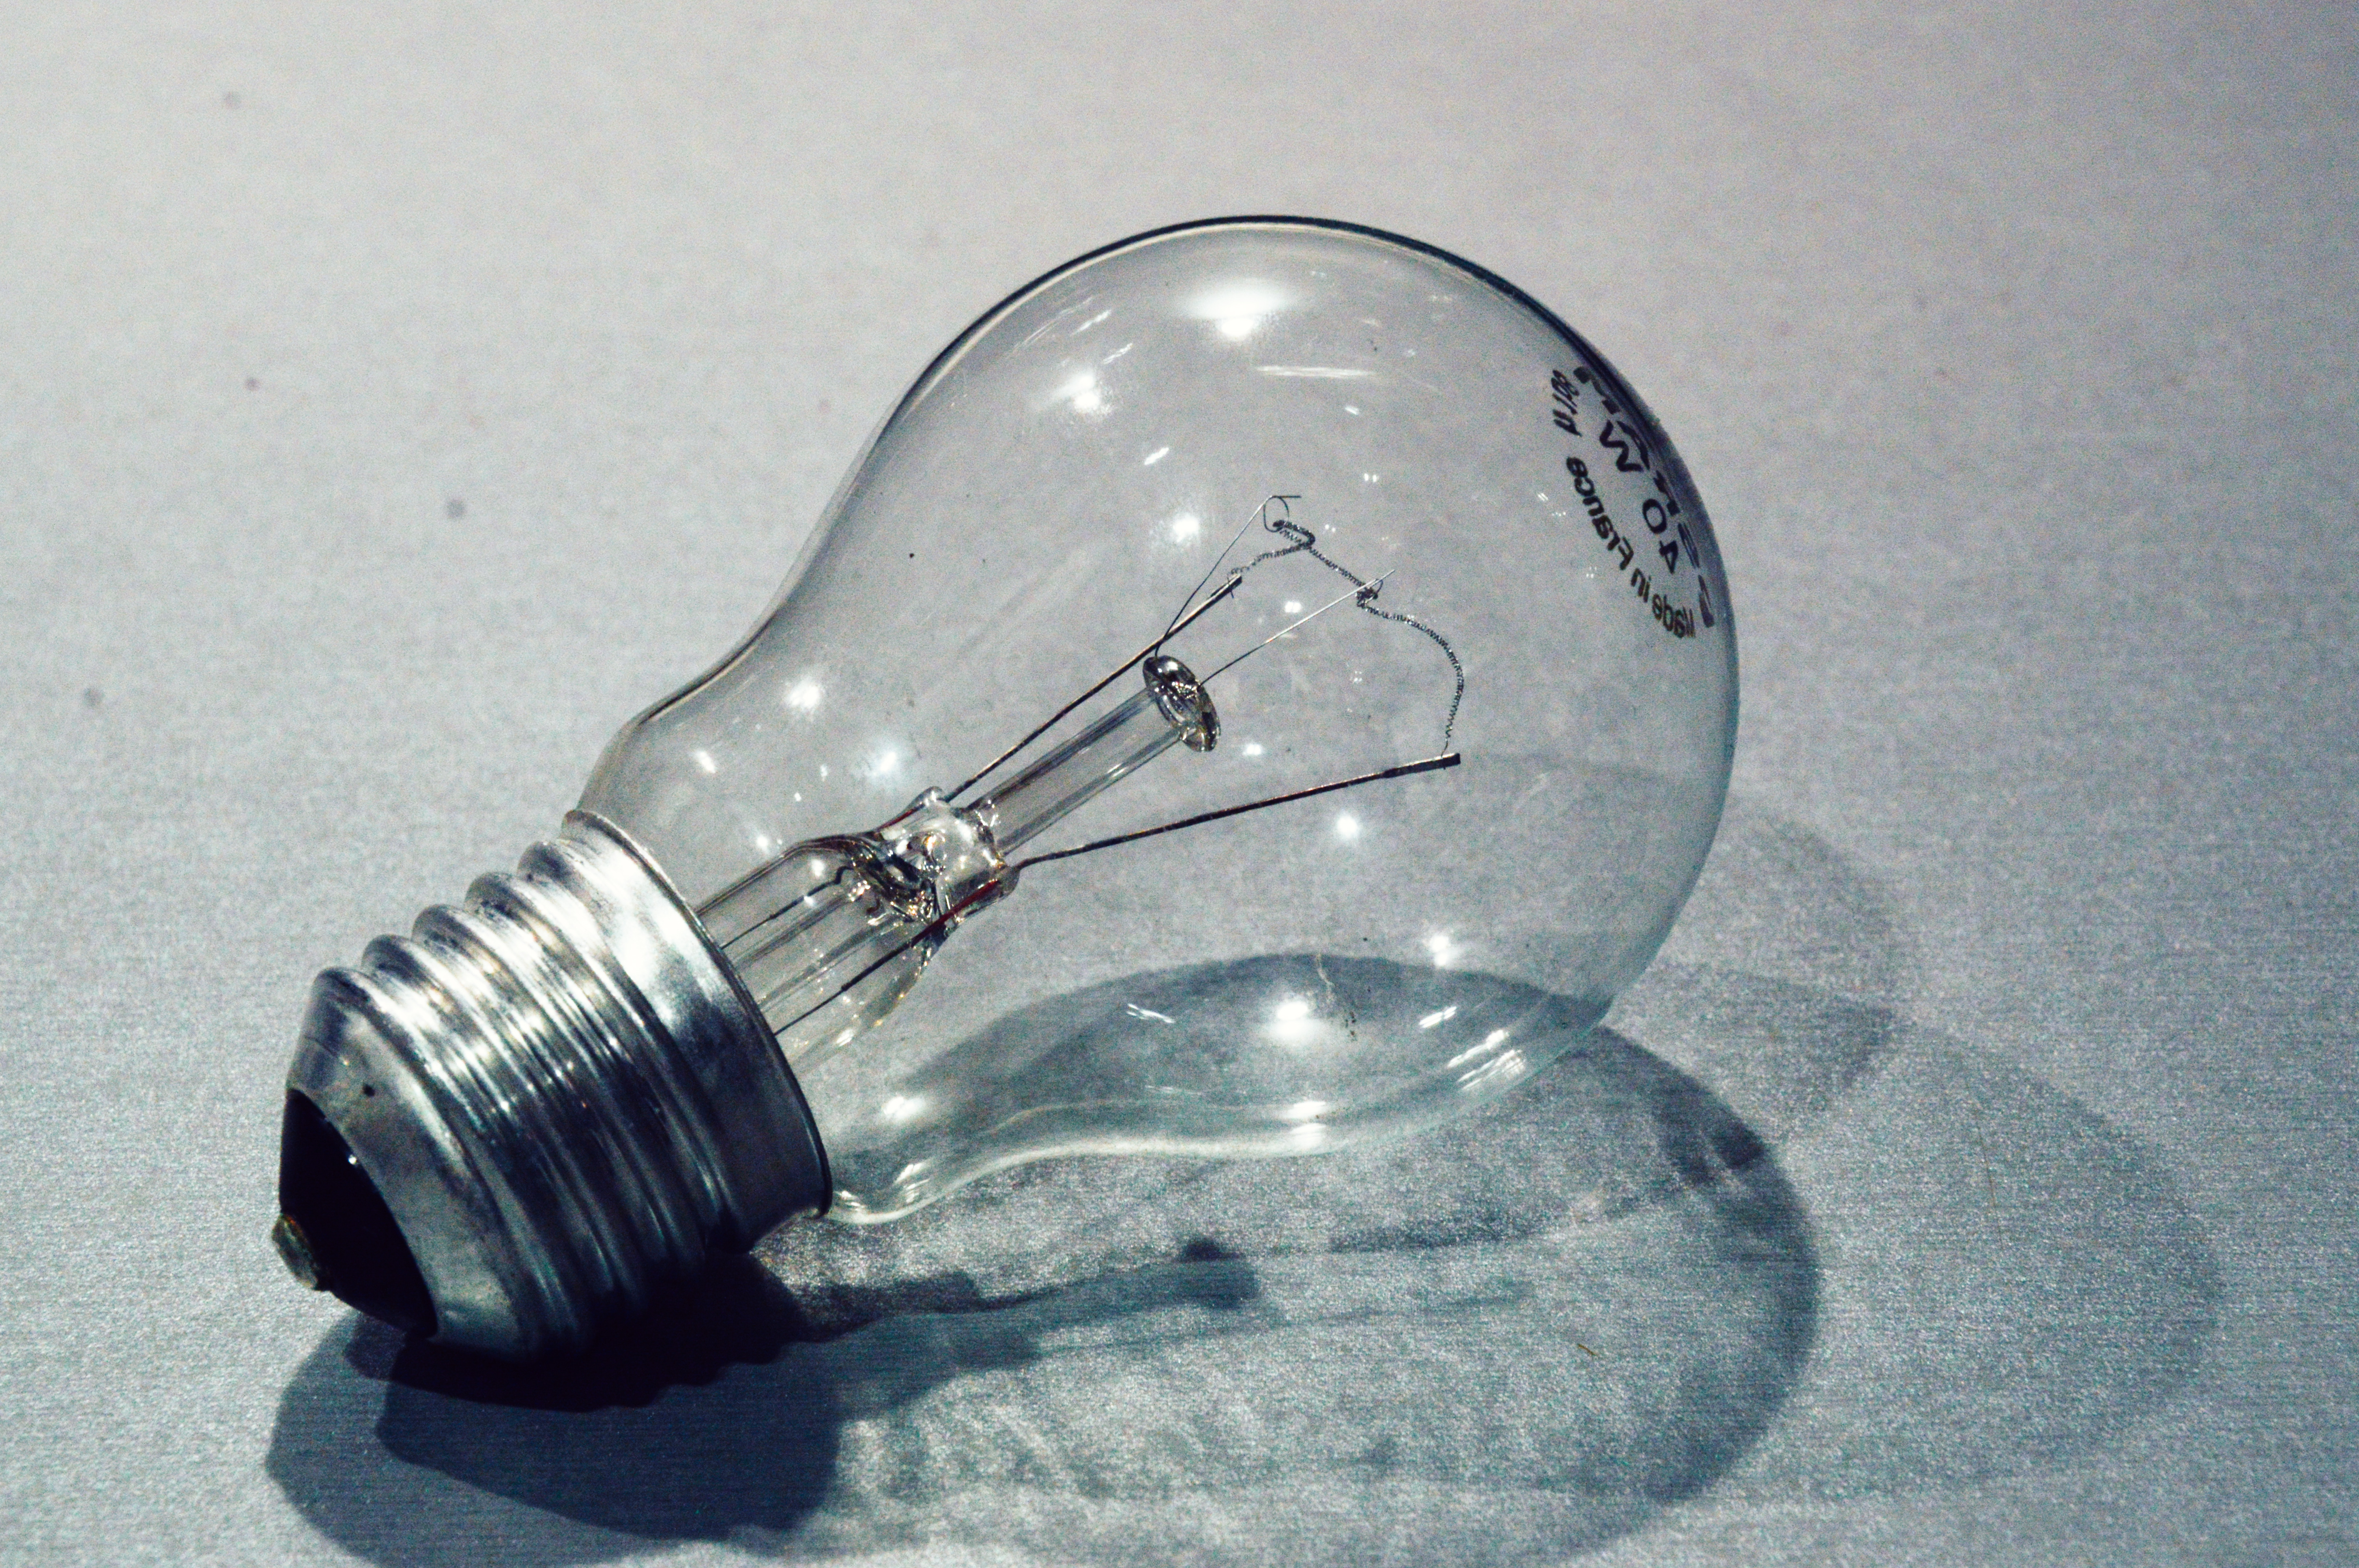
light, white, glass, shadow, lamp, light bulb, lighting, product, incandescent light bulb, 40 W